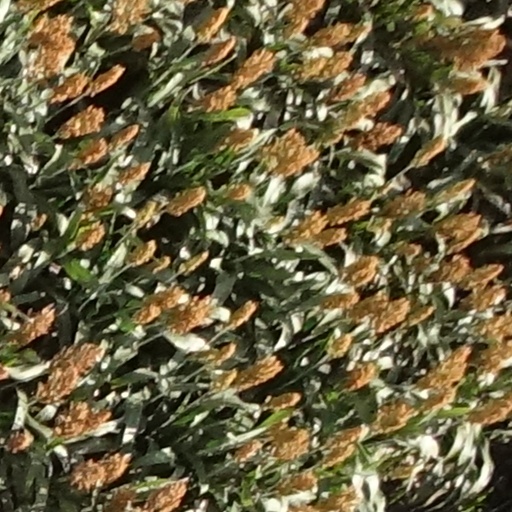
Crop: sorghum